List of avocado dishes

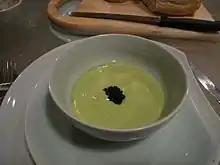
Avocado soup garnished with caviar

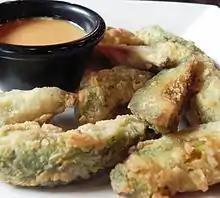
Avocado fries with a dipping sauce

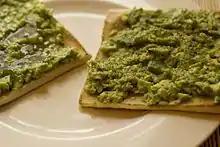
Avocado toast

This is a list of notable avocado dishes and foods, comprising dishes and foods prepared using avocado as a primary ingredient.